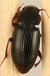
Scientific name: Harpalus desertus
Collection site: North Sterling NEON (STER), plot STER_027